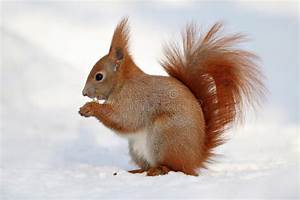
Label: squirrel